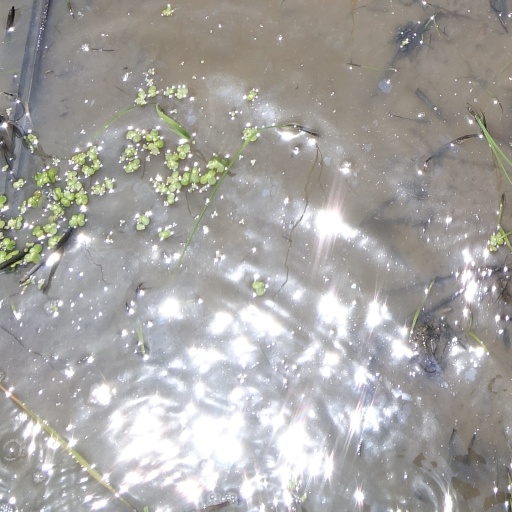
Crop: rice